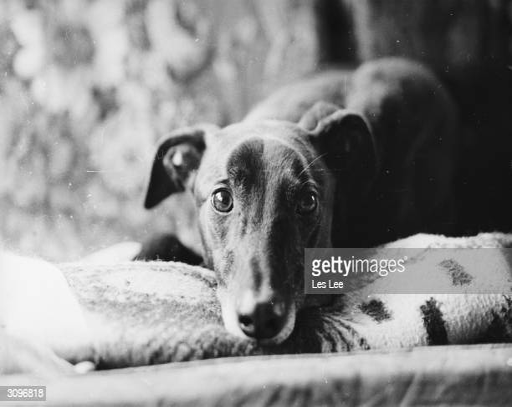
person takes a nap after being returned to his trainer